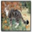
Label: cat